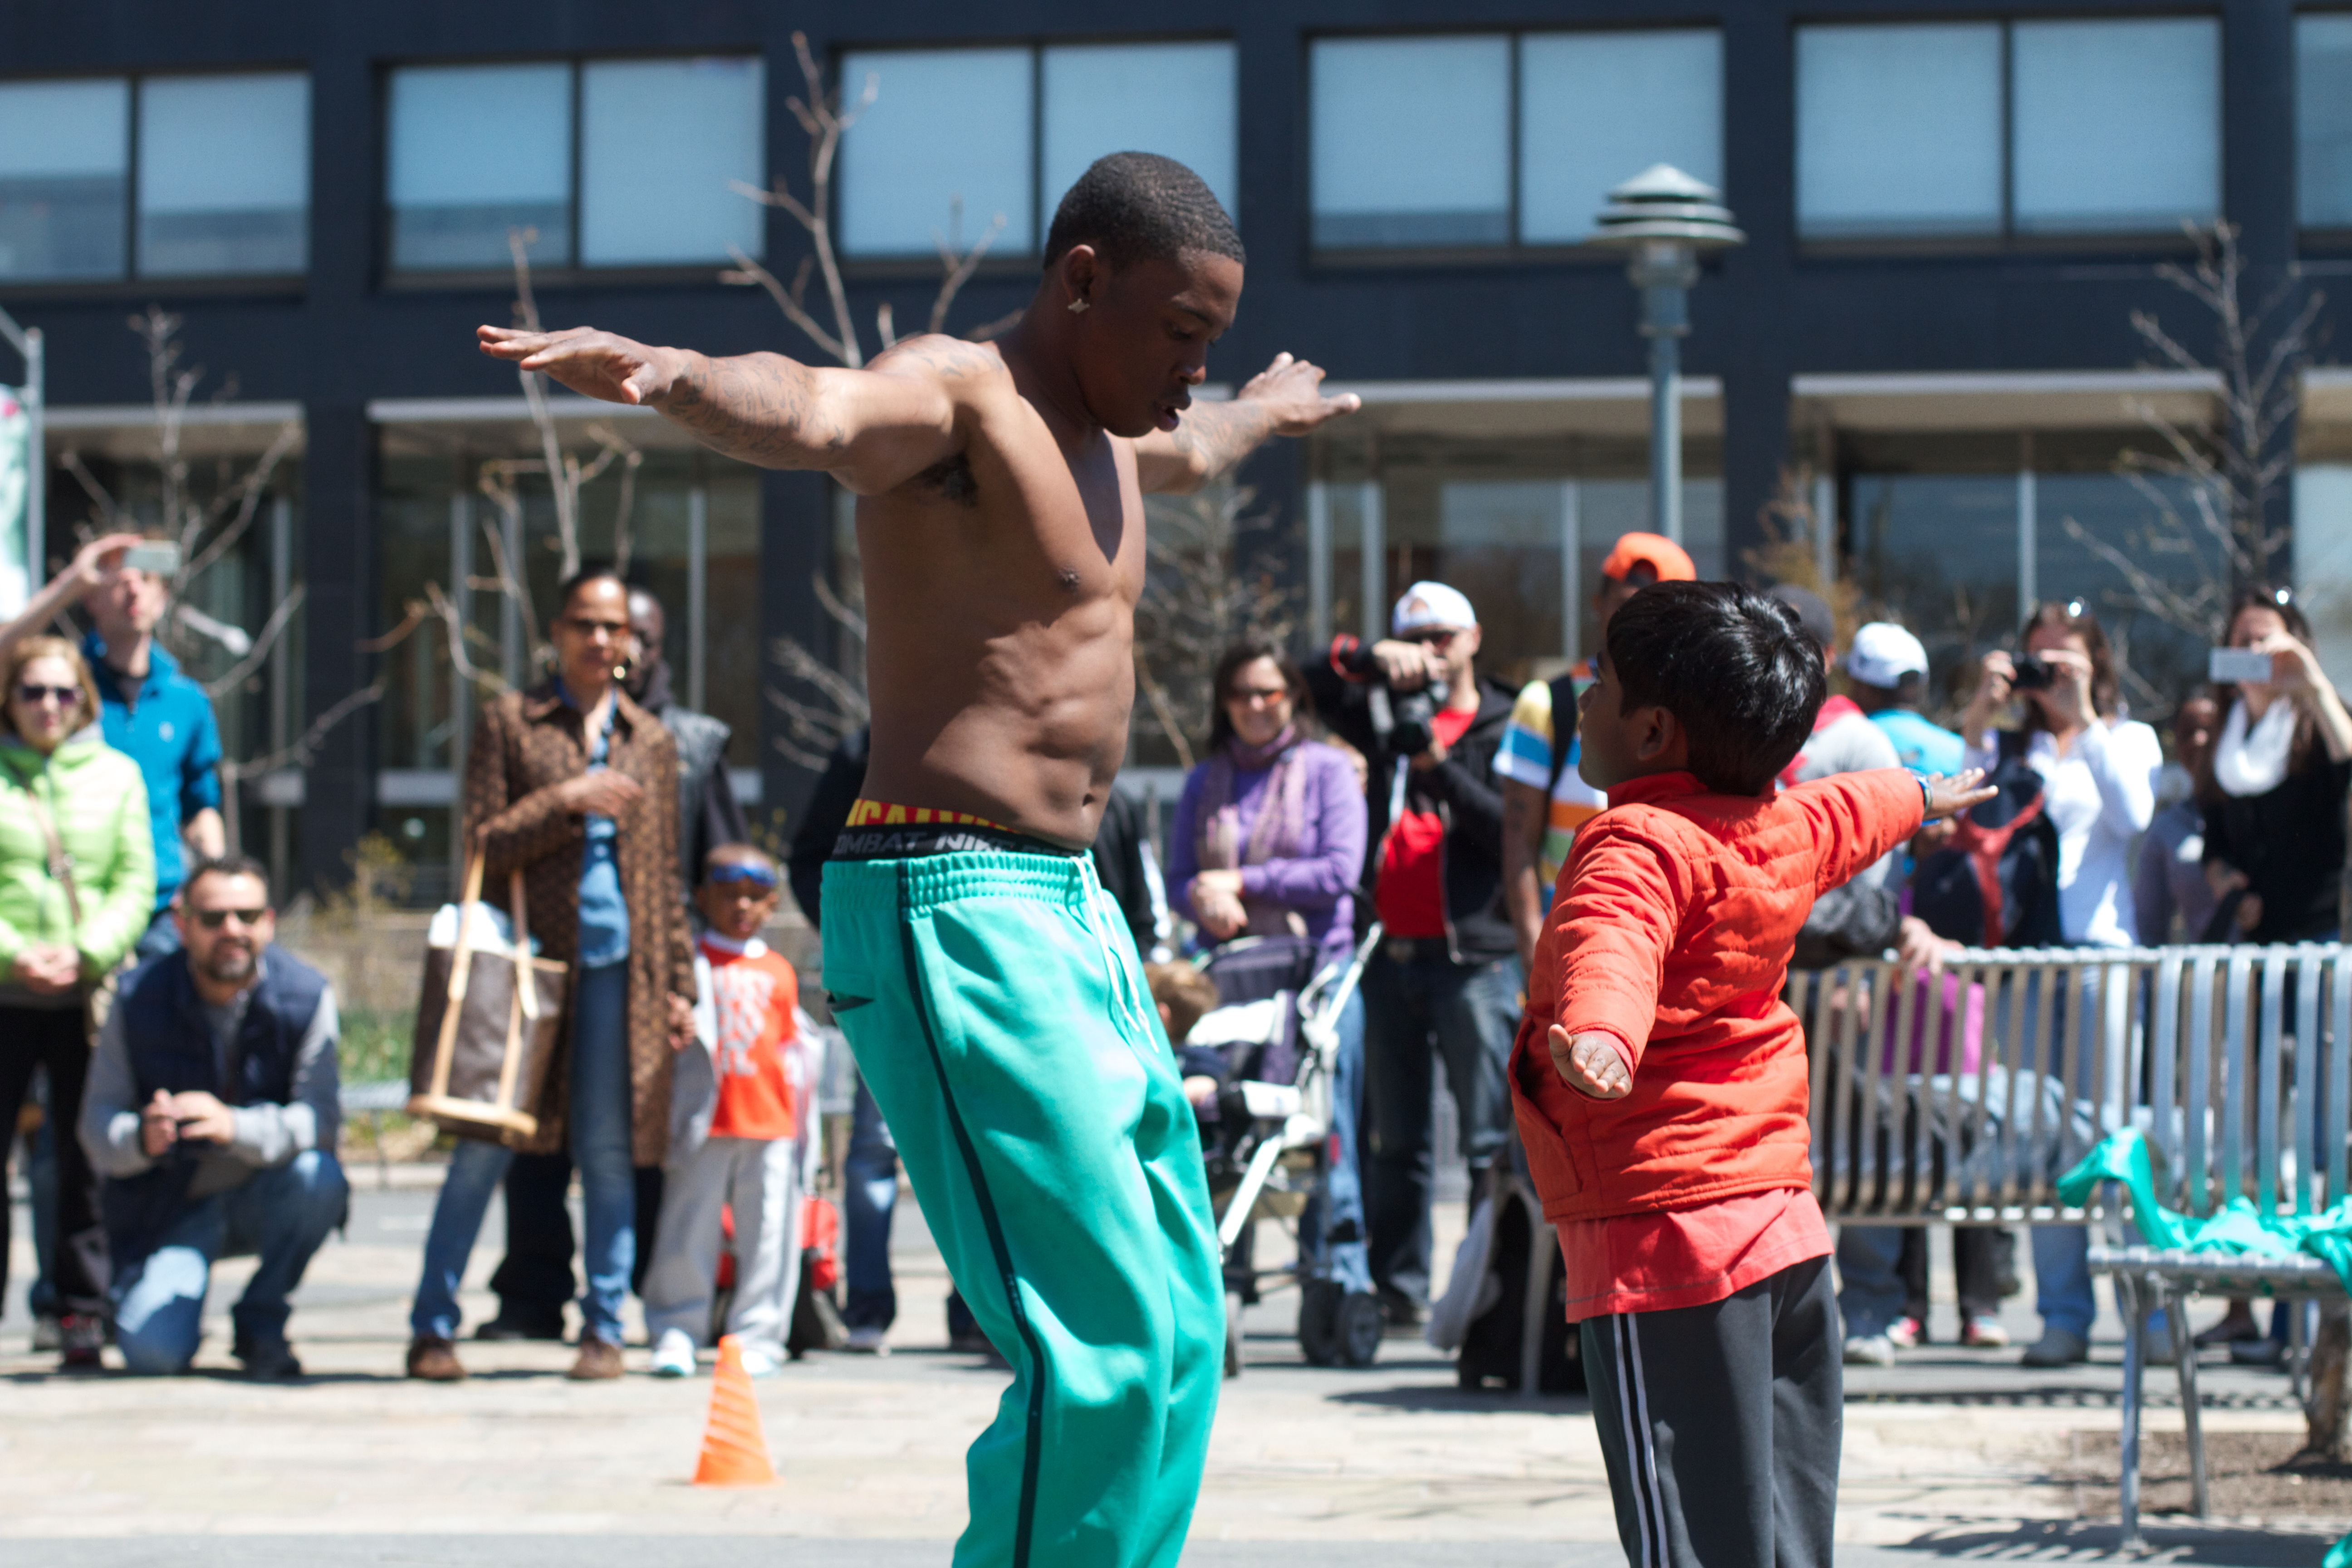
crowd, dance, performance art, festival, physical fitness